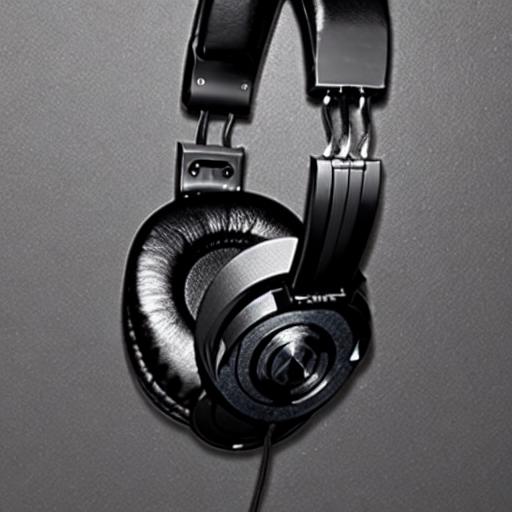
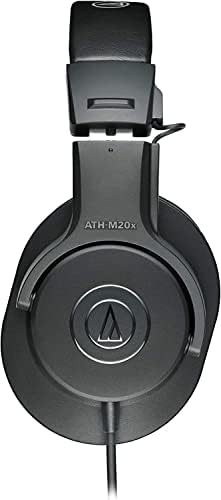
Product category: headphones
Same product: no